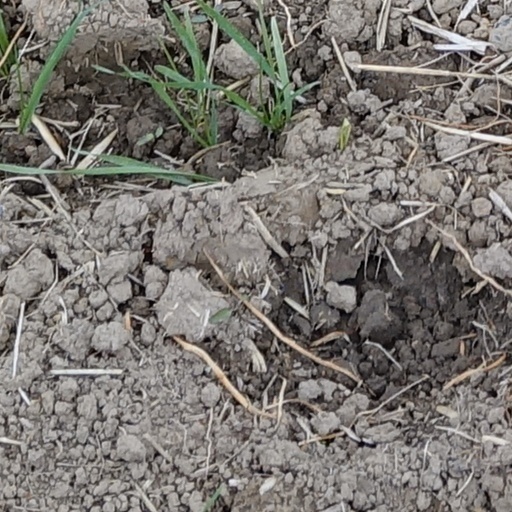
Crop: wheat